81st Fighter Squadron

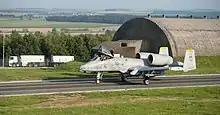
An 81st FS A-10 Thunderbolt II at Spangdahlem AB in 2012

The last F-4G left Spangdahlem Air Base 18 February 1994. The 81st then became an A/OA-10 squadron and replaced the 510th Fighter Squadron at Spangdahlem Air Base. During this period, the squadron continuously deployed to Aviano Air Base, Italy in support of Operation Deny Flight, enforcing a no-fly zone over Bosnia and Herzegovina. In September 1997, it became the first U.S. Air Forces Europe squadron to participate in Operation Southern Watch, enforcing the United Nations imposed no-fly zone in southern Iraq.